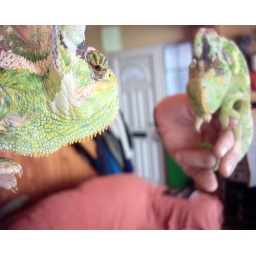
He actually butted the mirror thinking it was another male in his territory